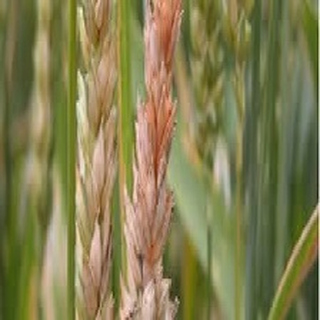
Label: wheat_fusarium_head_blight